Podgorica Airport

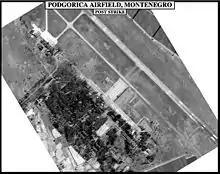
Damage done to Podgorica Airport after the 1999 NATO bombing of Yugoslavia.

Podgorica Airport shares a runway with Montenegrin Air Force Podgorica Airbase. In addition to the airbase proper and adjacent apron, military facilities included "Šipčanik" complex - underground aircraft shelter tunneled into the eponymous hill, as well as taxiway, connecting the complex to main runway. In an emergency, jets stored in the shelter could scramble using the wider, northern section of the taxiway. As Montenegro Air Force does not operate fixed wing aircraft, entire Šipčanik complex was decommissioned and converted to civilian use in early 2000s.